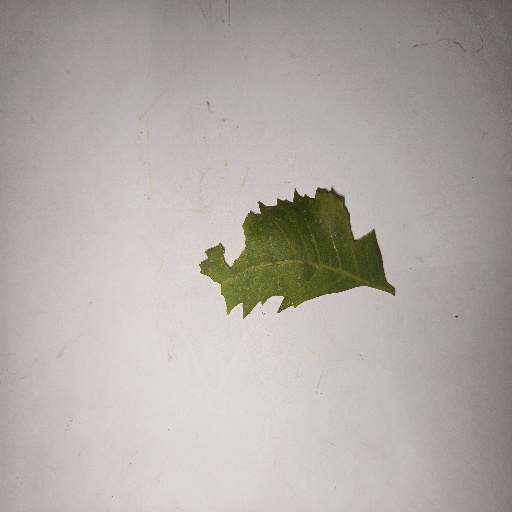
Species: Neem
Leaf condition: Shot Hole Leaf